2010 Philippine general election

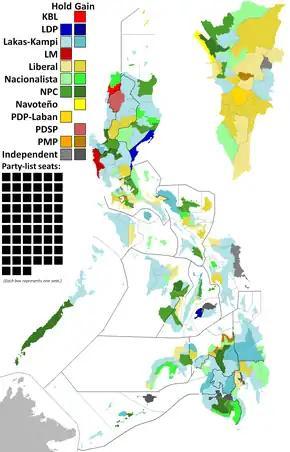
House of Representative elections results for representatives elected via congressional districts.

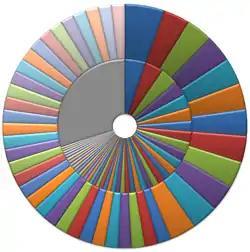
Result of the party-list election: inner ring is the proportion of votes, outer ring is the proportion of seats won. The large gray slice on the inner ring represents all parties that did not win a seat.

All seats in the House were up for election, elections were done for legislative districts and party-list.